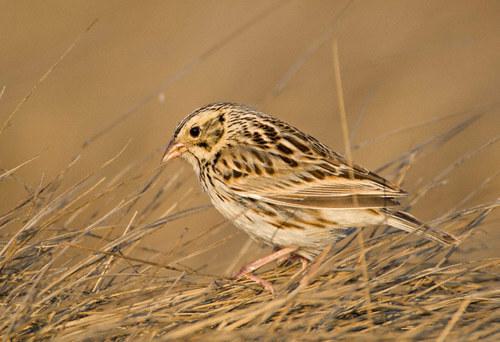
A photo of a baird sparrow